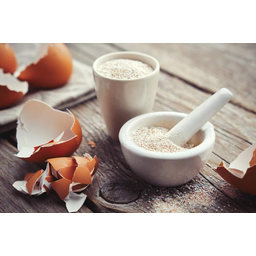
Label: trash